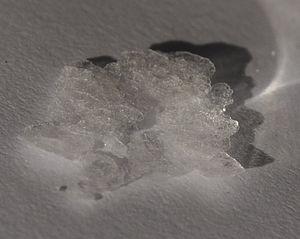
Le tricosane est un hydrocarbure linéaire de la famille des alcanes de formule brute C₂₃H₄₈. Il a une légère odeur de cire.